Tongue Mountain Range Trails

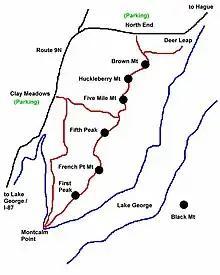
Sketch map of the Tongue Mt range

The Tongue mountains were once a source of commercial timber. During the 19th century, approximately half the forest of the range fell to the logger's ax. As late as 1860, 10,000 softwood logs a year were being floated north to the sawmills at Ticonderoga. Hardwoods from the range went to feed the iron forges on Lake Champlain.